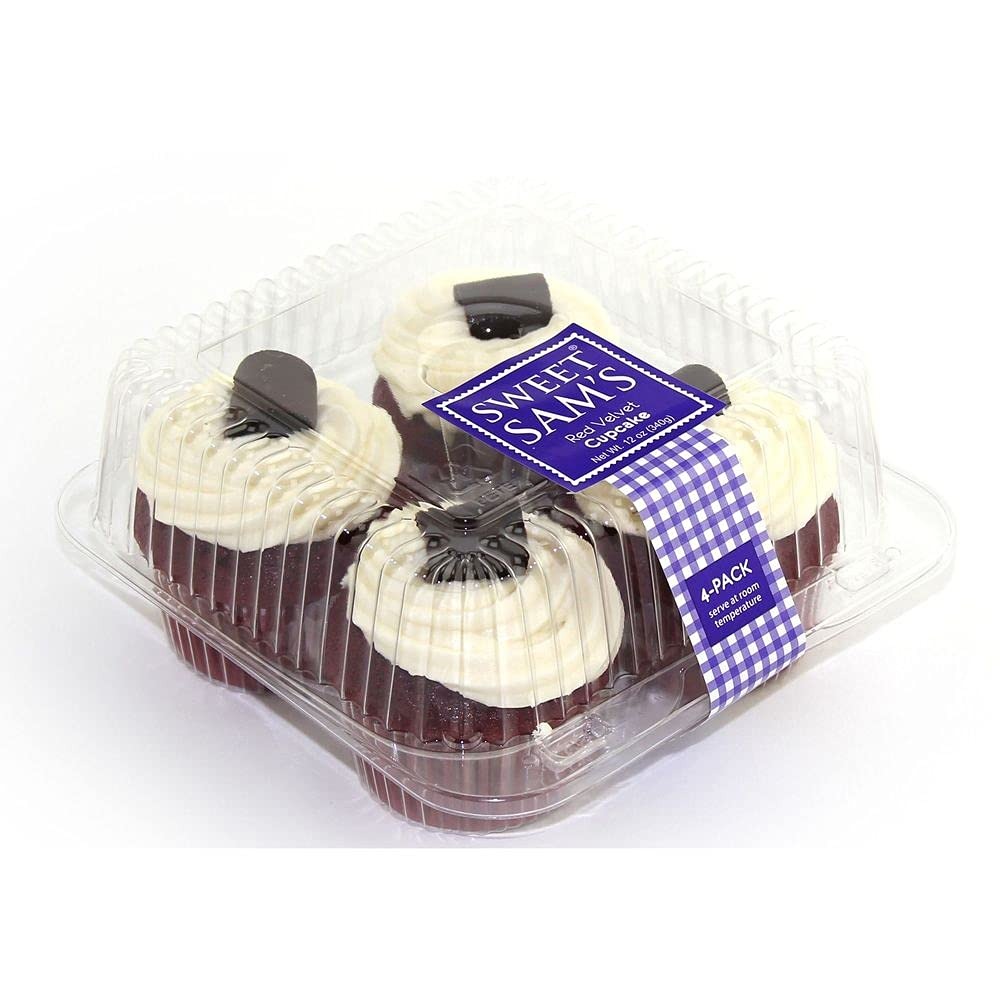
Item Name: Sweet Sams Small Red Velvet Cupcake - 4 per pack - 6 packs per case
Value: 24.0
Unit: Count

Price: 92.28